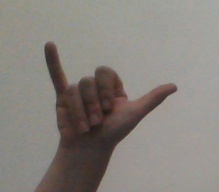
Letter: ya